Yaesu FT-101

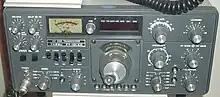
FT-101ZD

Because critical circuit designs were kept to a manageable size, hams had no problem in offering circuit changes, isolating and repairing problems. This knowledge base was so active that in January 1972, Milton Lowens (call sign WA2AOQ), founded the International Fox Tango Club and the Fox Tango Newsletter. The Fox Tango Newsletters were published for 14 years covering the early FT-101s through the latest Yaesu transceivers in 1985.